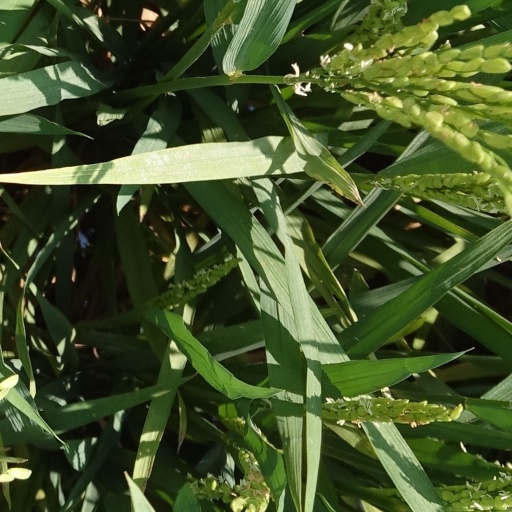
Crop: rice